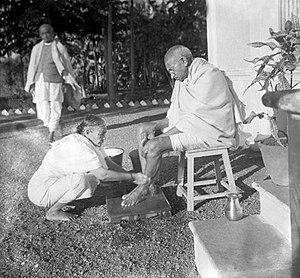
Le lavement des pieds, appelé aussi podonipsie en grec ou pedilavium en latin, est un acte rituel accompli en mémoire du lavement des pieds des apôtres par Jésus-Christ la veille de sa Passion, avant de se mettre à table pour la cène.